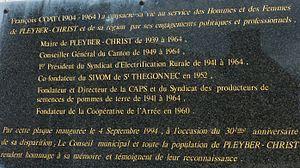
Pleyber-Christ: plaque commémorative François Coat
Pleyber-Christ [plɛbɛʁ kʁist] est une commune du département du Finistère, dans la région Bretagne, en France, à la limite nord du parc naturel régional d'Armorique.